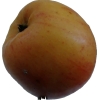
Label: Apple 14